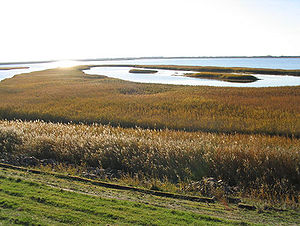
Rantum Bassin
Rantum Bassin på Sild
Rantum Bassin i det nordlige Tyskland, er et 568 hektar stort indsø på friserøen Sild sydøst for hovedbyen Vesterland og nord for byen Rantum. Siden 1962 har det været et fuglebeskyttelsesområde.